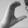
ASL letter: C